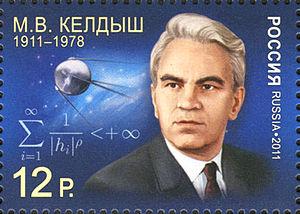
Mstislav Vsevolodovitch Keldych est un mathématicien et un physicien soviétique.
Cette page présente la chronologie des événements qui se sont produits avant l'année 1957 dans le domaine de l'astronautique, que ce soit dans le domaine technique que celui des idées, croyances et théories.